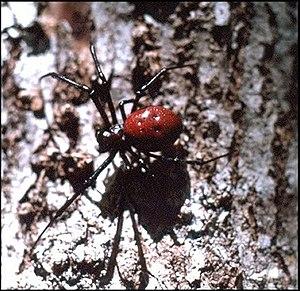
Nephilengis borbonica, femelle adulte,vue dorsale.Sur un tronc d'arbre, forêt du Grand Matarum, Cilaos, île de la Réunion. Autre vue.
Nephilingis borbonica est une espèce d'araignées aranéomorphes de la famille des Araneidae.